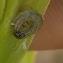
Crop: Maize
Condition: spodoptera-frugiperda-p